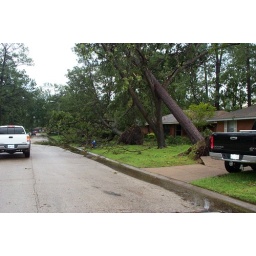
Two of 3 large trees in a row all falling down the same direction...about 5 houses down the street from us